John Allen Giles

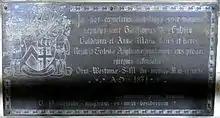
Monumental brass in Dunsford Church, Devon, erected by Anna Isabella Giles to her husband Col. Baldwin Fulford (1801–1871), displaying the arms of Giles: "Azure, a cross between four cups uncovered or on a chief argent three pelicans vulning themselves proper"

John Allen Giles (1808–1884) was an English historian. He was primarily known as a scholar of Anglo-Saxon language and history. He revised Stevens' translation of the "Anglo-Saxon Chronicle" and Bede's "Ecclesiastical History of the English People". He was a fellow at Corpus Christi College, Oxford.